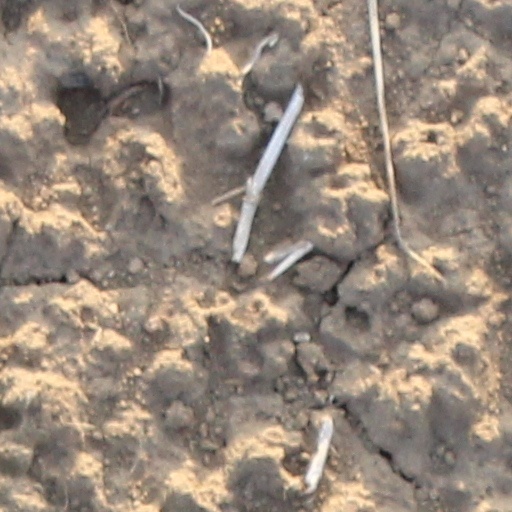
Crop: wheat